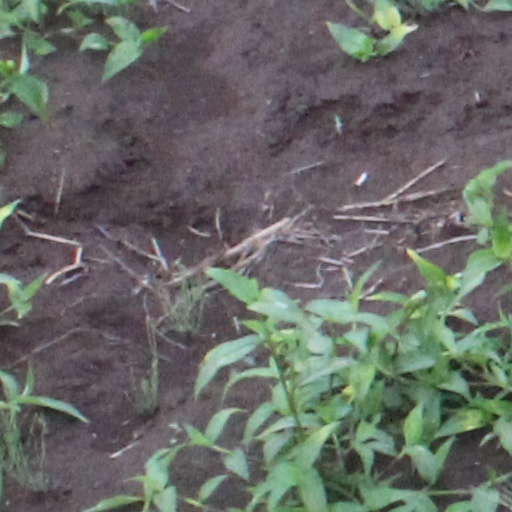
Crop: wheat